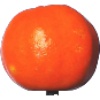
Label: Clementine 1